Animal language

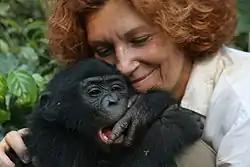
The Belgian conservationist Claudine André with a bonobo

Research with apes, like that of Francine Patterson with Koko (gorilla) or Allen and Beatrix Gardner with Washoe (chimpanzee), suggested that apes are capable of using language that meets some of these requirements, including arbitrariness, discreteness, and productivity.